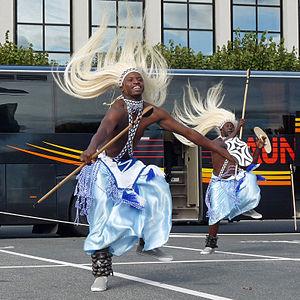
Danseurs du Ballet national du Rwanda dans le cadre du 22e Festival international de géographie de Saint-Dié-des-Vosges
Le Ballet national rwandais Urukerereza est la sélection nationale d'artistes musiciens et danseurs traditionnels qui représente le Rwanda dans des festivals internationaux. Urukerereza fut créé en 1973, avec pour ambition de préserver la musique et la danse traditionnelle rwandaise.